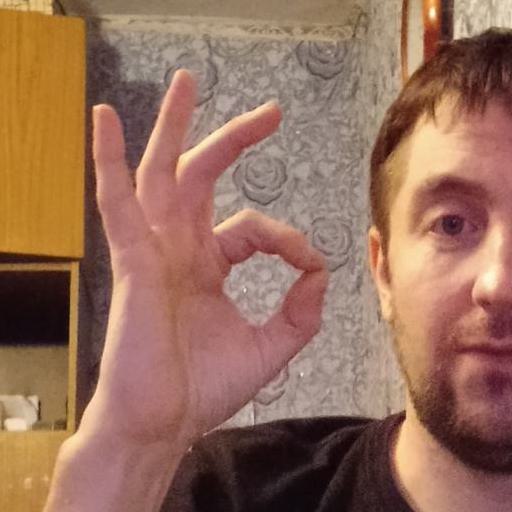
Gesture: ok